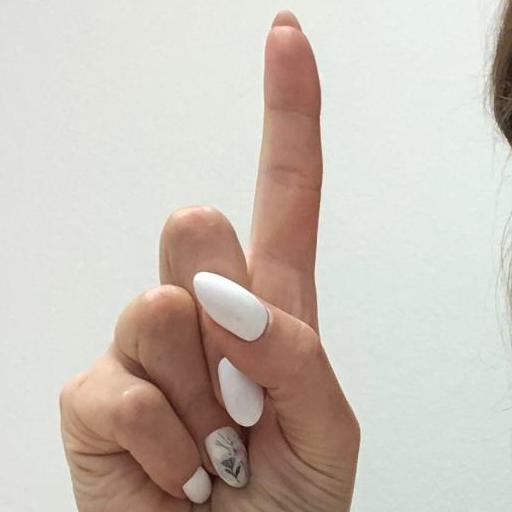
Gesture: one